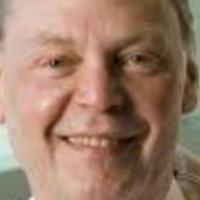
Age group: age 56-65